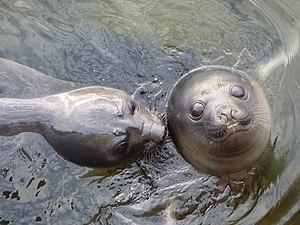
Jeunes éléphants de mer dans la réserve des TAAF à proximité de l'archipel des Kerguelen (iles sub-antarctiques)